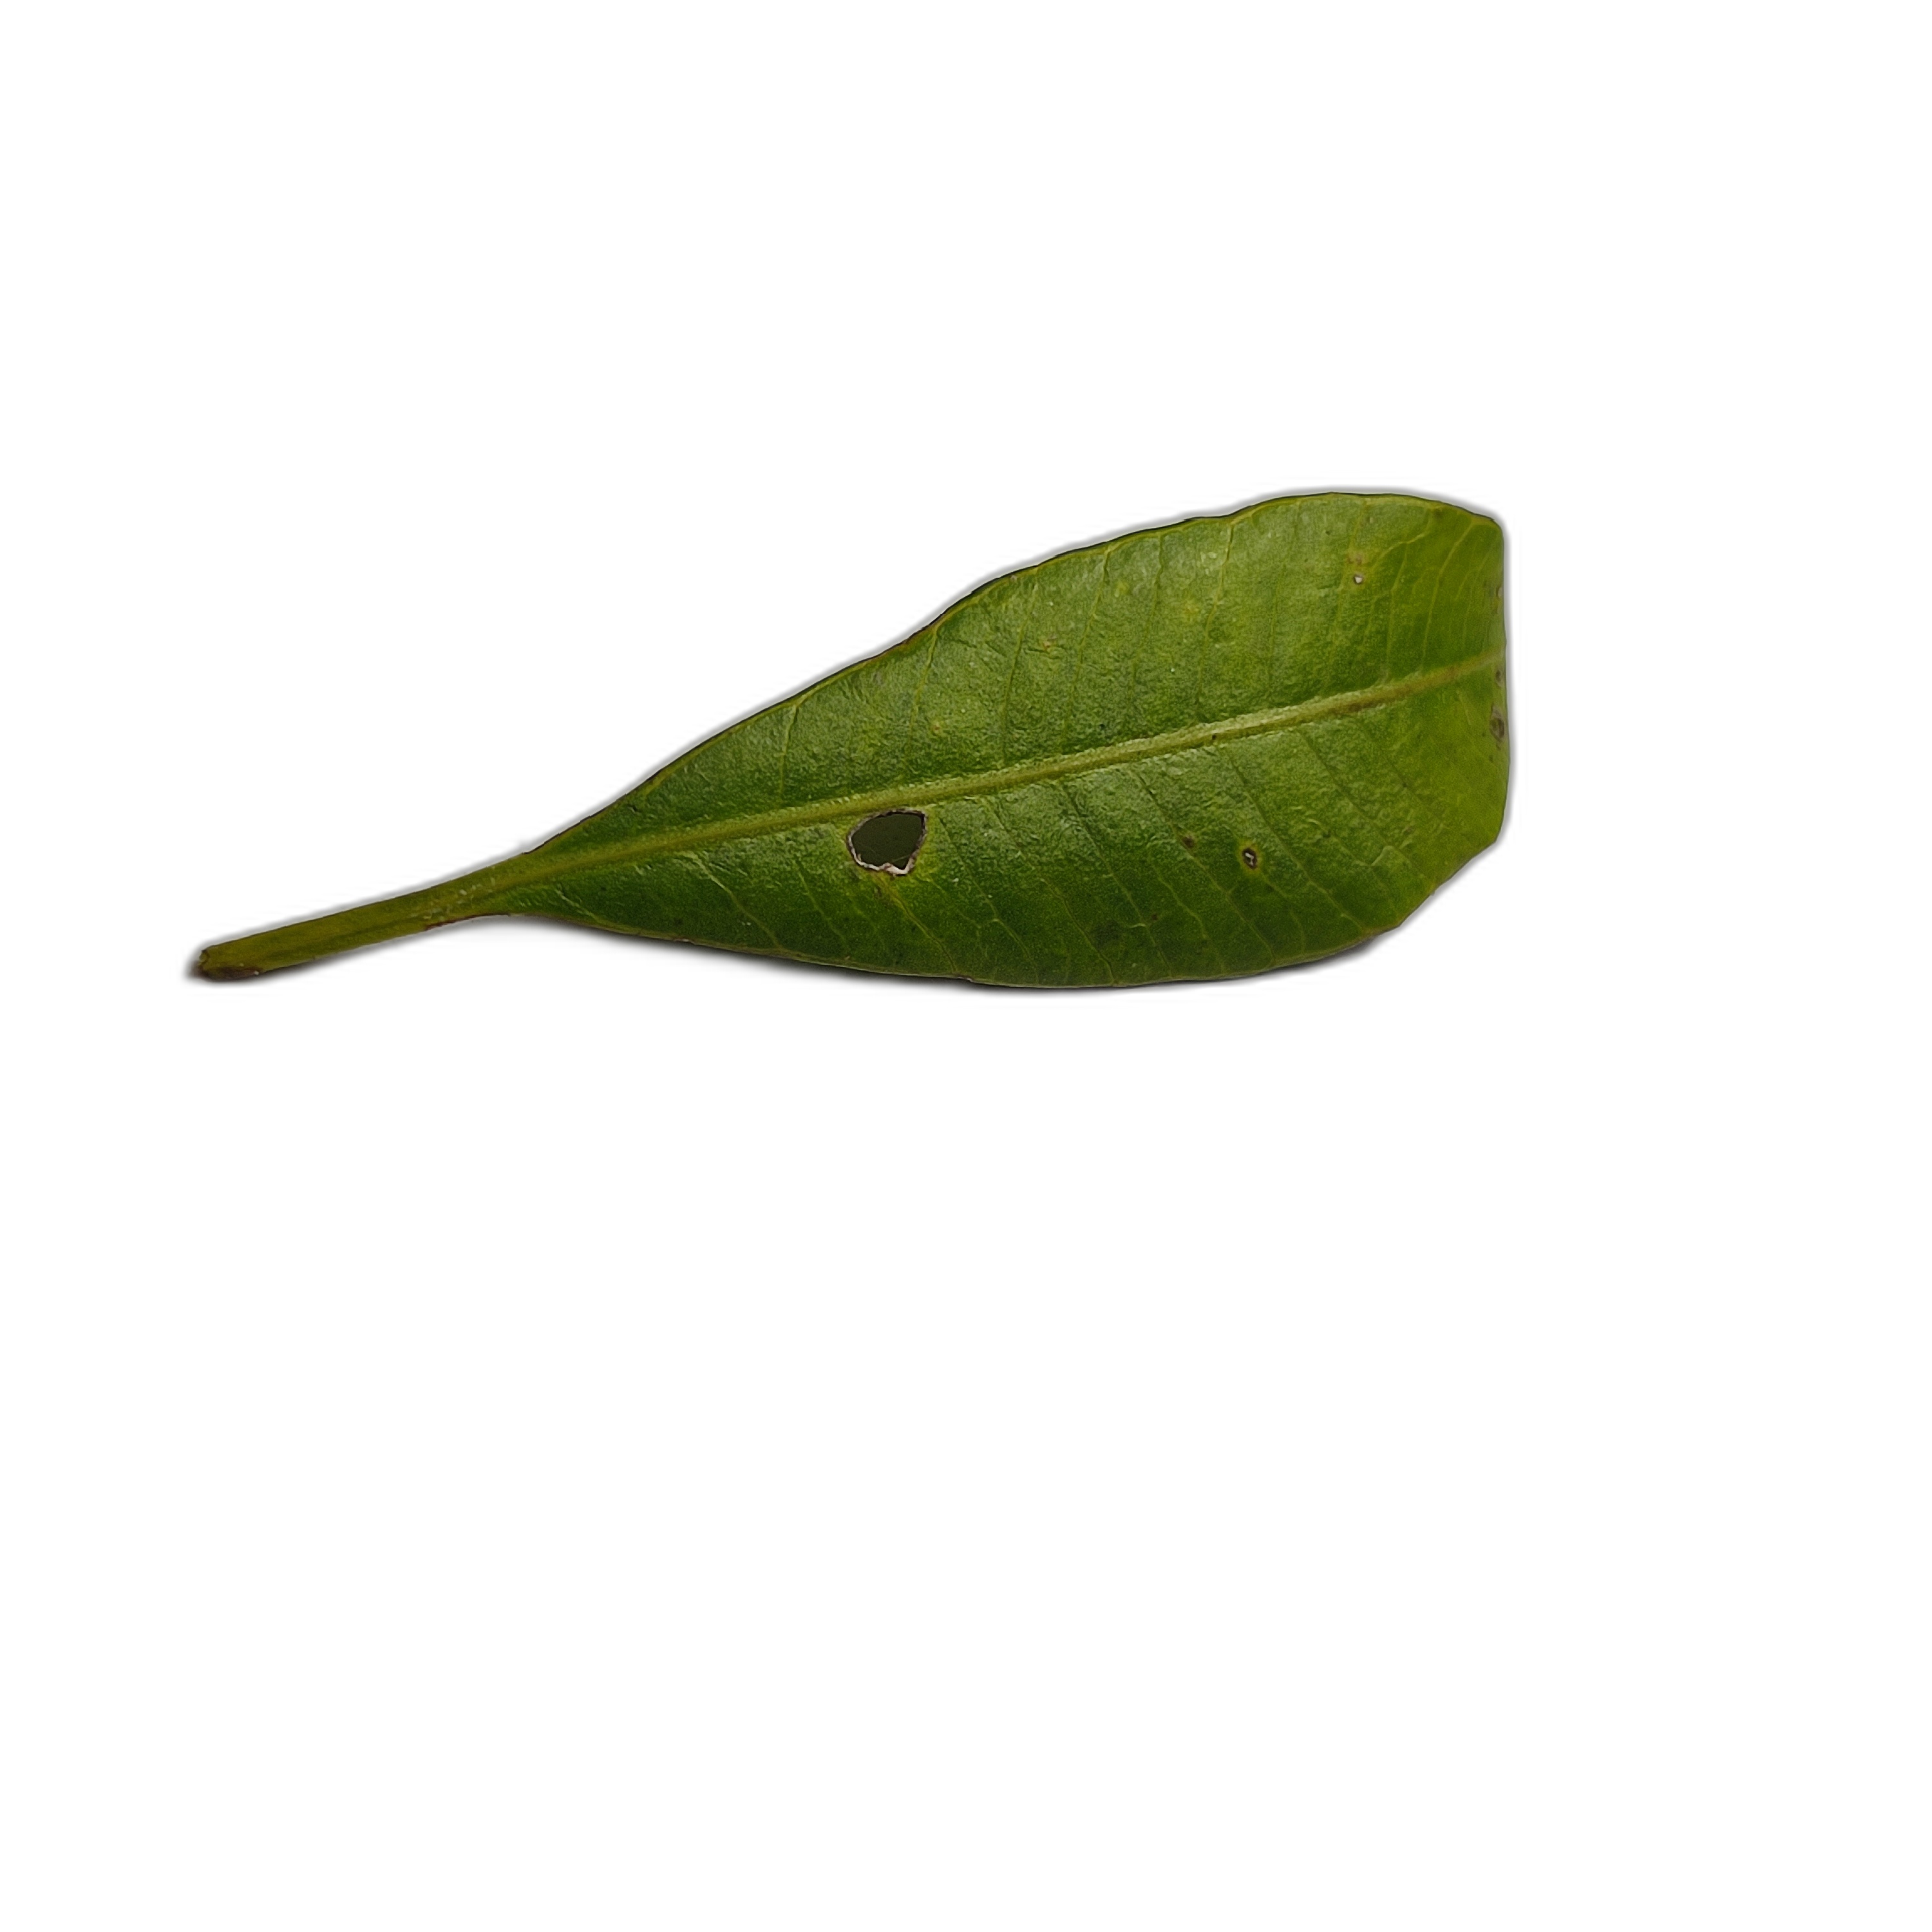
Label: not_healthy